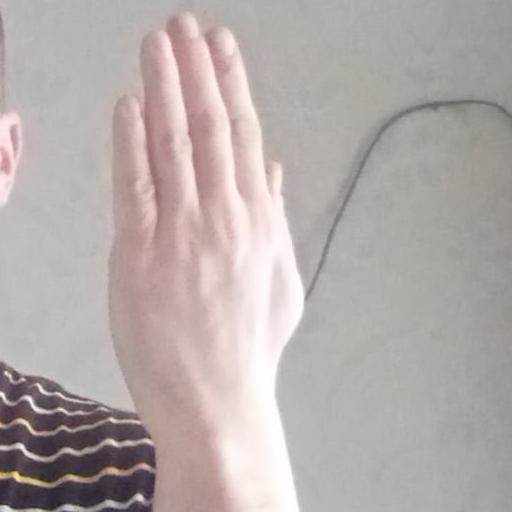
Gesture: stop_inverted